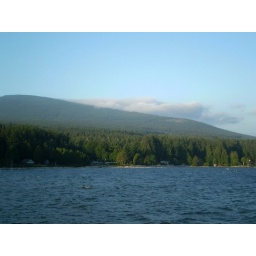
stormy clouds over mountain